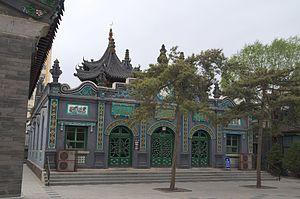
Bâtiment principal de la Grande mosquée de Hohhot, en Mongolie-Intérieure, République populaire de Chine.
L'islam en Chine, est riche de son passé et de son héritage. L'Histoire de l'islam en Chine est des plus anciennes, remontant aux alentours de 650, lorsque Sa`d ibn Abi Waqqas est envoyé comme représentant auprès de l'empereur Tang Gaozong, durant le règne du calife Othmân ibn Affân. Le nombre de musulmans en RPC est estimé entre 30 et 80 millions suivant les sources. L'État communiste commence par lutter contre toutes les religions pendant les années 1950, puis les interdits pendant la Révolution culturelle avant de graduellement mettre en place un système de liberté sous contrôle avec l'arrivée de Deng Xiaoping au pouvoir. L'islam est géré par l'Association Islamique de Chine, une association étatique à laquelle doit s'affilier tout musulman.
Le district de Huimin est une subdivision administrative de la région autonome de Mongolie-Intérieure en Chine. Il est placé sous la juridiction de la ville-préfecture de Hohhot dont il couvre la partie nord-ouest.
La Grande Mosquée de Hohhot est une mosquée située dans le district de Huimin à Hohhot, capitale de la Région autonome de Mongolie-Intérieure, en République populaire de Chine. Elle est classée depuis 2013 au catalogue des Sites historiques et culturels majeurs protégés au niveau national de Chine. C'est la plus vieille et la plus grande mosquée de Mongolie-Intérieure.